Bruce Wayne (DC Extended Universe)

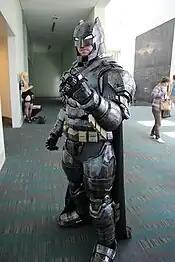
A cosplayer wearing Batman's heavy armor used against Superman in "Batman v Superman: Dawn of Justice" at the 2016 WonderCon.

In 2013, Wayne happens to be in Metropolis during the "Black Zero" event, which results in the destruction of several skyscrapers, including the Wayne Financial Tower, as the Kryptonians throw each other across the city.